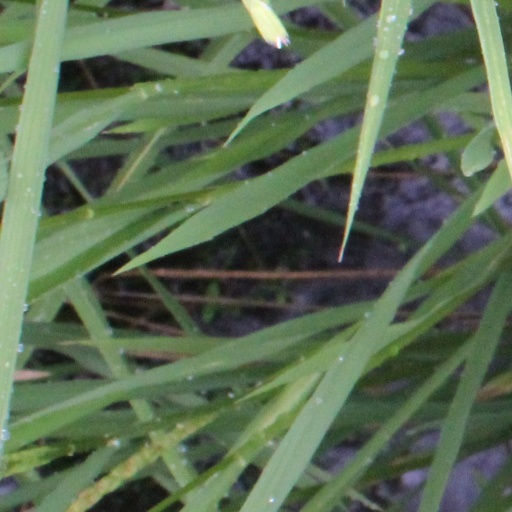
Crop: rice